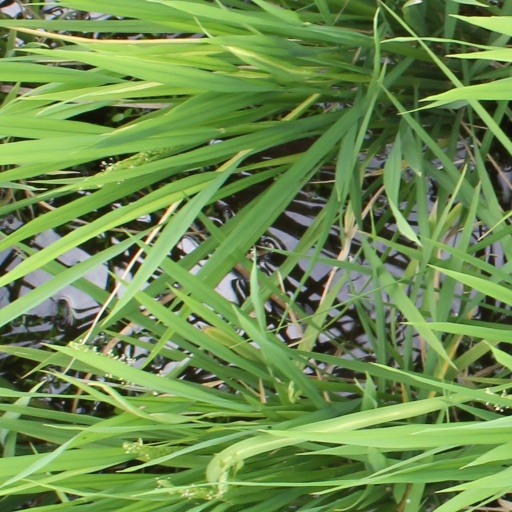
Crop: rice